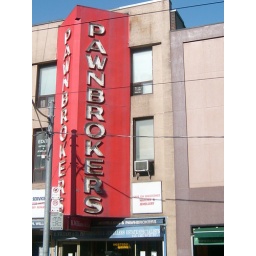
An old pawnbrokers sign on church street near queen....